Suvarnapushpa

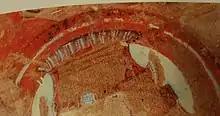
Brahmi script inscription on the halo of Suvarṇapuṣpa (detail).

When he visited Kucha in 630 CE, the Chinese monk Xuanzang received the favours of Suvarna-deva (Chinese: 白蘇伐疊 "Bái Sūfádié", ruled 625-645 CE), the son and successor of Suvarna-puspa, and king of Kucha.